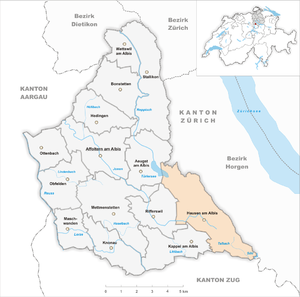
Hausen am Albis est une commune suisse du canton de Zurich, située dans le district d'Affoltern.